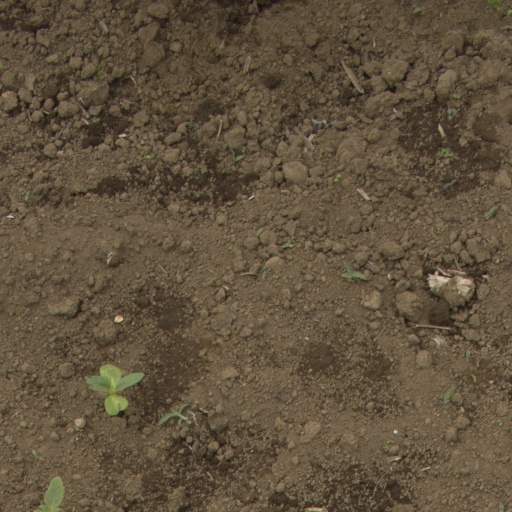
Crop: Jerusalem artichoke